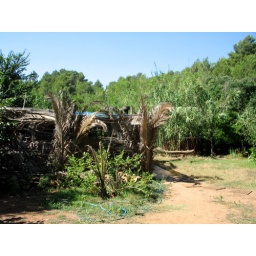
Hippie house in the forest